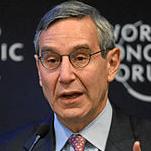
Age: 56